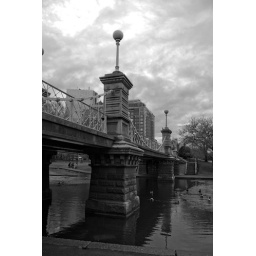
The bridge over the duck pond on the Public Garden.